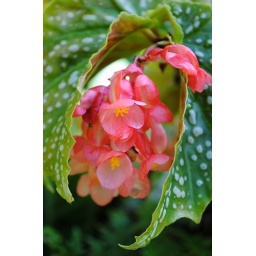
The angelic world of a wet pink Angel Wing Begonia wrapped in its white spotted leaves